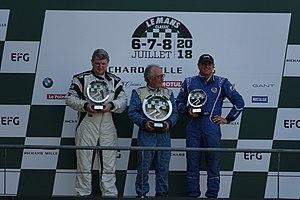
Vainqueurs du Plateau 1 au Le Mans Classic 2018
Le Mans Classic 2018 est la neuvième édition de la rétrospective d'automobiles de compétition du Le Mans Classic créée en 2002 par Peter Auto et l'Automobile Club de l'Ouest, en partenariat avec Richard Mille. La manifestation se déroule du 6 au 8 juillet 2018 sur le circuit des 24 Heures du Mans dans la Sarthe.